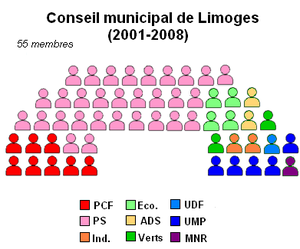
Les élections municipales françaises de 2008 se sont déroulées les 9 et 16 mars 2008.
Les élections municipales françaises de 2001 se sont déroulées les 11 et 18 mars 2001.